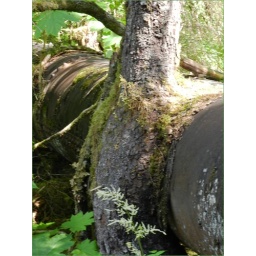
RAINFOREST HIKE...Old water pipe surrounded by a growing tree